The Black Path (novel)

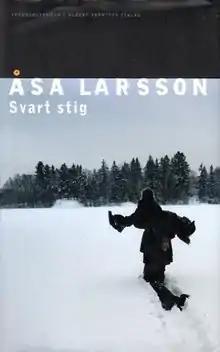
First edition (Swedish)

The Black Path (2006) is a crime novel by Swedish writer Åsa Larsson, the third in the Rebecka Martinsson series. It was published in the US in 2008 in paperback by Bantam Dell, and in the UK in 2012 in hardcover by MacLehose Press.